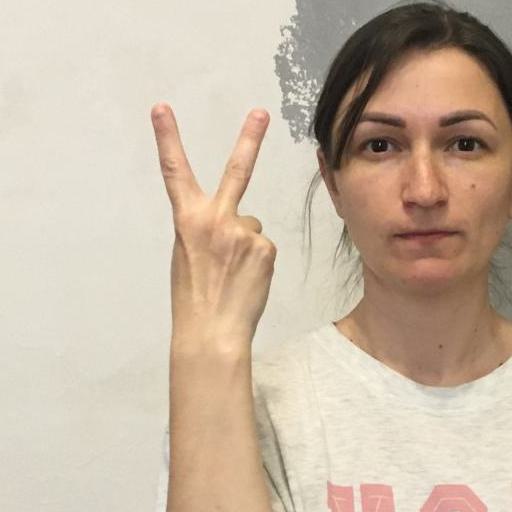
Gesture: peace_inverted